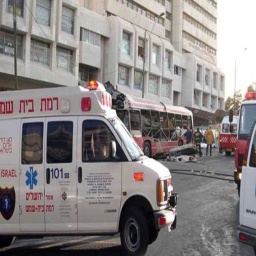
Label: ambulance